Myrsine melanophloeos

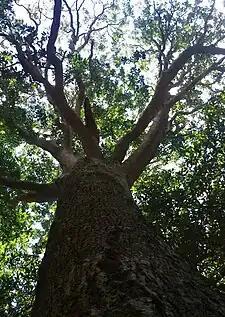
Fully grown "Myrsine melanophloeos" in native afro-temperate forest near Cape Town.

The natural range of this stately tree is from Cape Town in the south, to Ethiopia and Nigeria in the north. In the Eastern Cape it is sometimes found alongside its smaller coastal relative, "Myrsine gilliana".